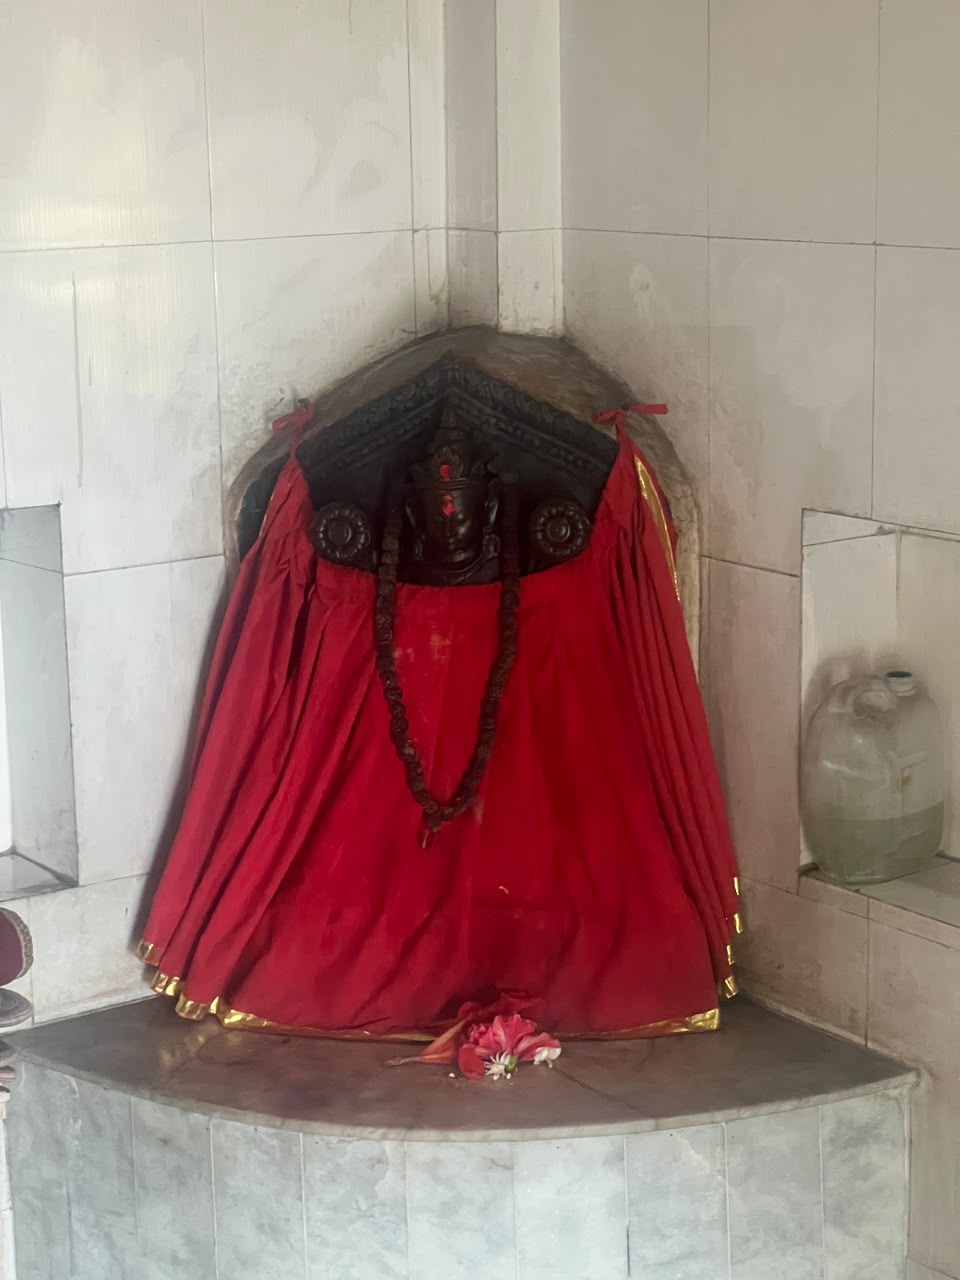
Heritage site: Shiva_Panchayatan_Temple